Samuel Harsnett

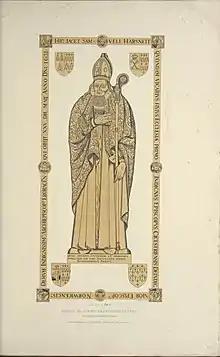
Print (1840) of the memorial brass to Samuel Harsnett in St Mary's Church, Chigwell

Towards the end of his life he fell ill, signing his will on 13 February 1631, to which he signed a codicil on 18 May, and taking the waters at Bath in April of that year. He died at Moreton-in-Marsh while returning from Bath on 25 May 1631 and his body took ten days to return to Chigwell. He was buried at St Mary's Church, Chigwell alongside his wife and daughter, both named Thomasine who had both died in 1601. A memorial brass of Harsnett can be found in St Mary's Church, Chigwell, although it has been moved from its original position over his grave. The image on the brass is believed to be a true representation of him and he most likely sat for it shortly before his death. It has been suggested that it is of Flemish origin but, because of the similarities it bears to the brass of Edward Filmer in St Peter's and St Paul's Church, East Sutton, Kent, it is now believed to be by Edward Marshall. His epitaph on the brass reads: